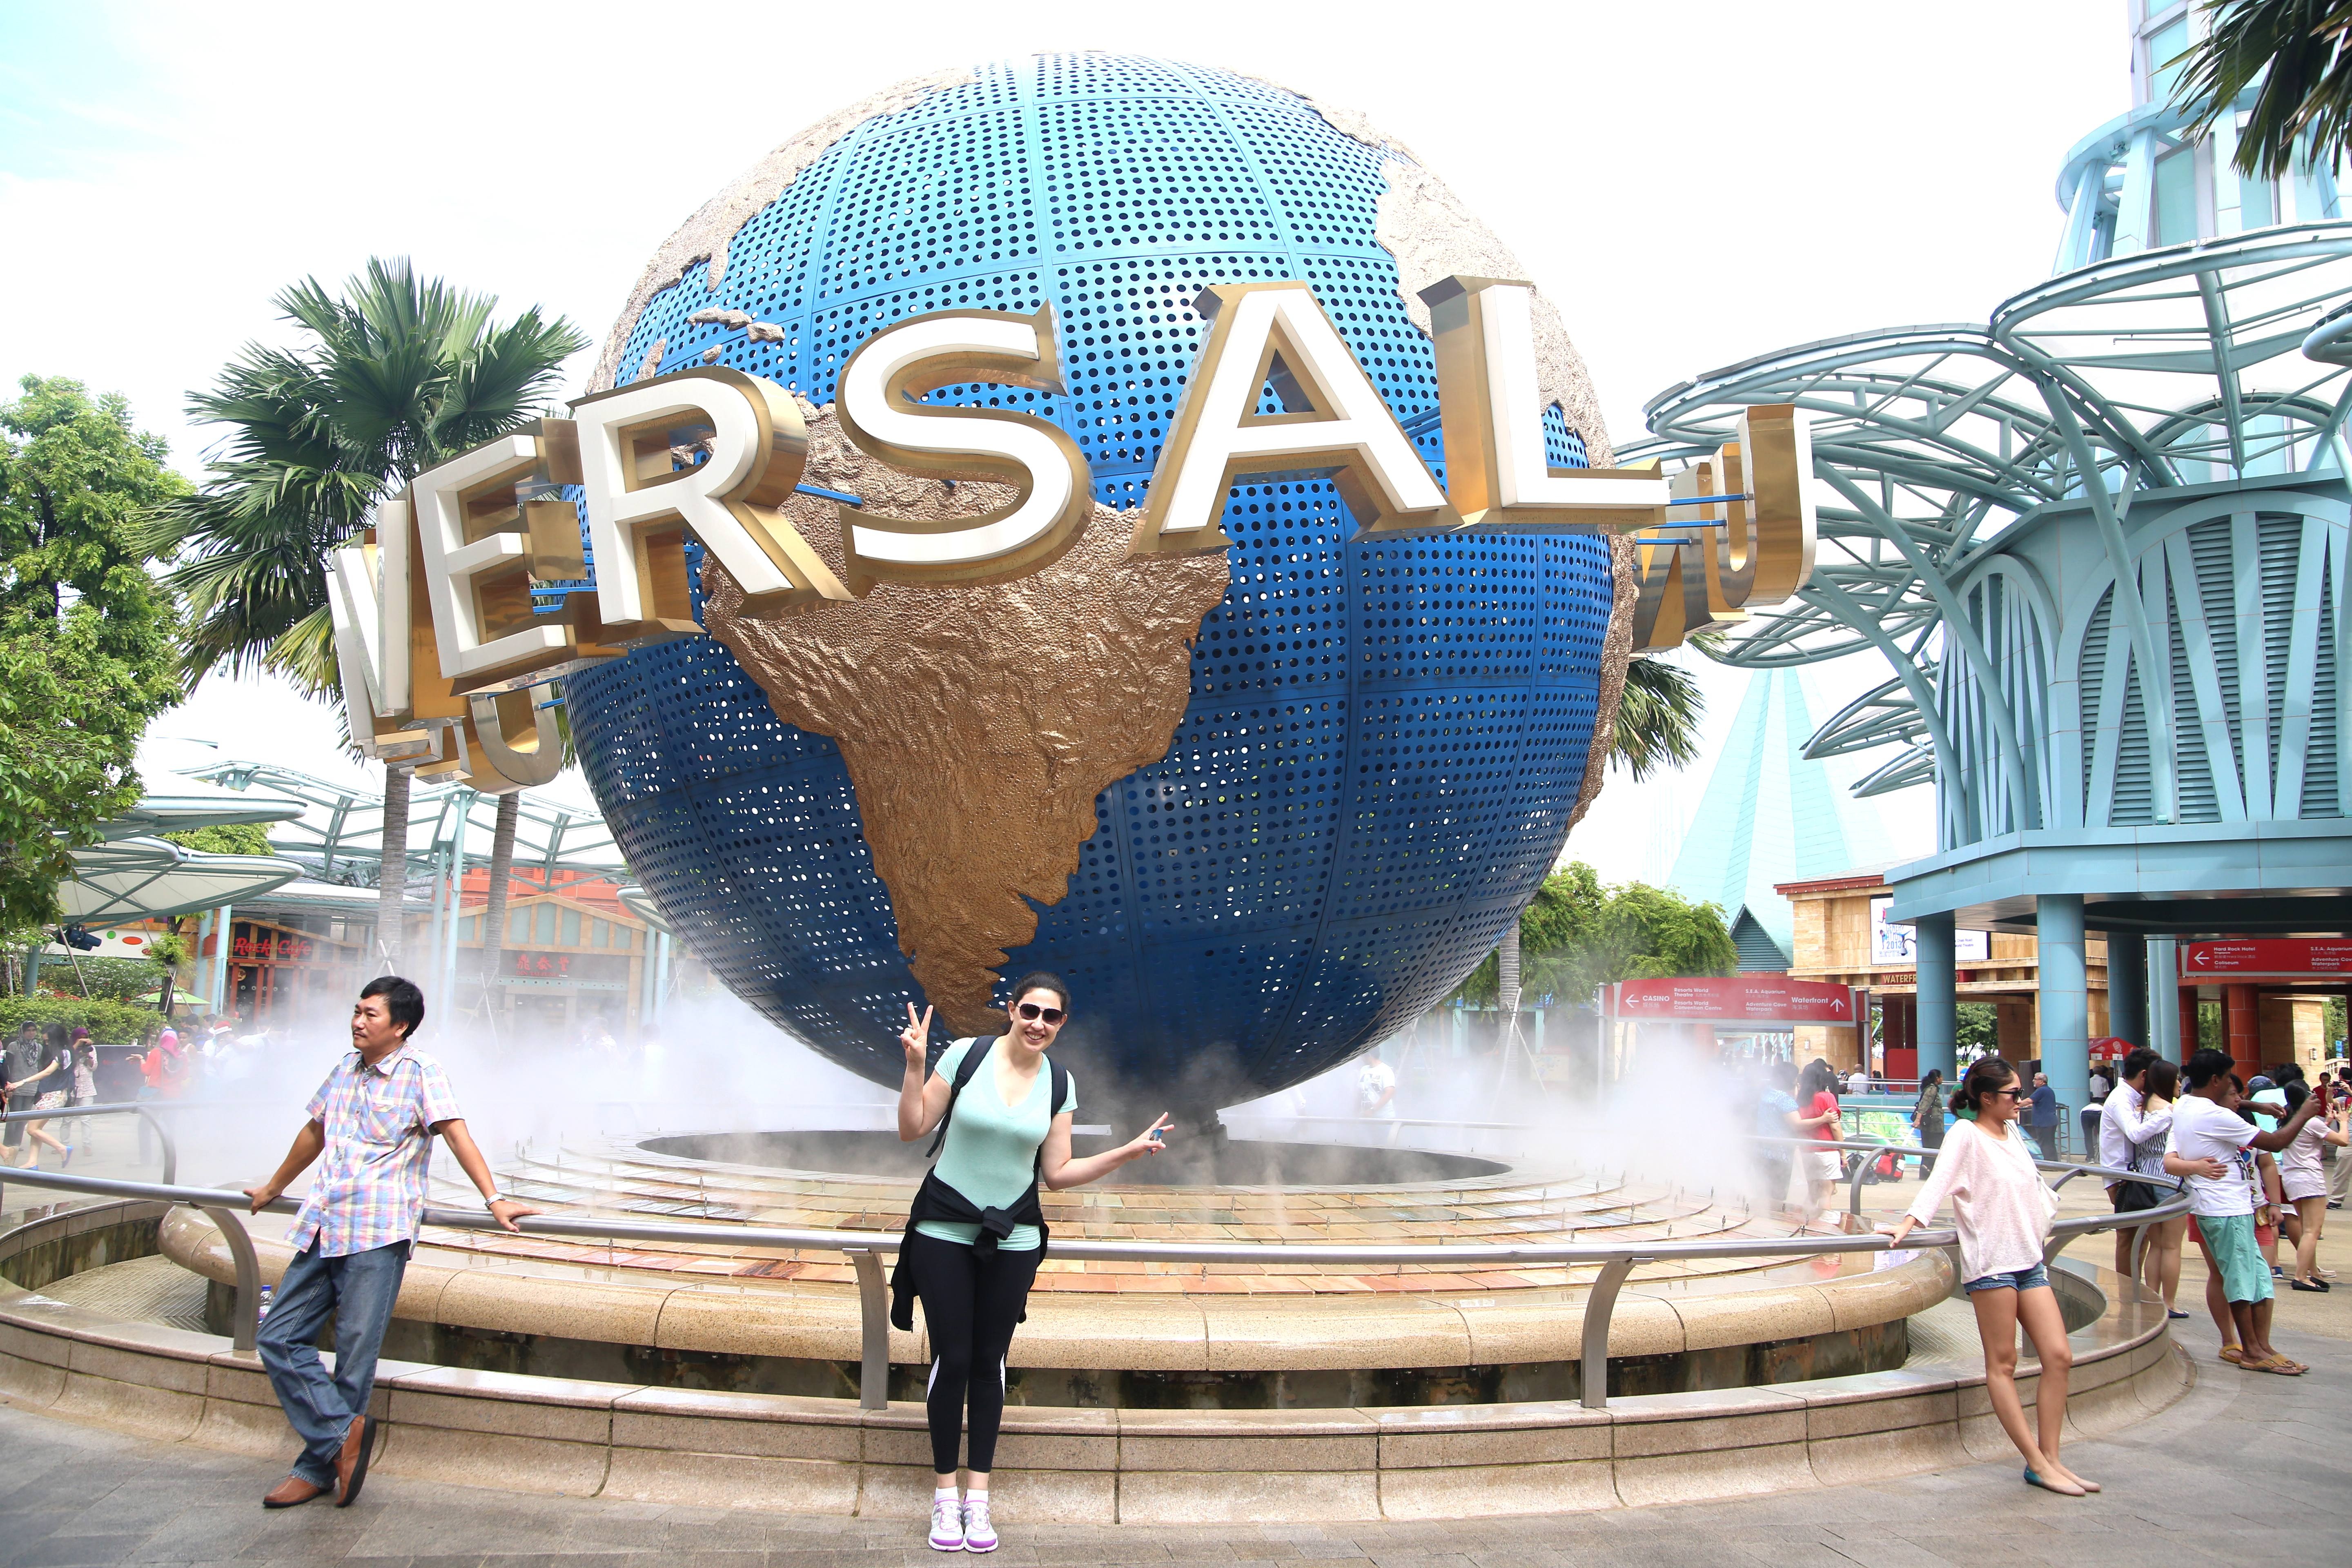
recreation, amusement park, plaza, park, leisure, festival, fun, playground, water park, singapore, fair, water feature, universal studios, amusement ride, outdoor recreation, nonbuilding structure